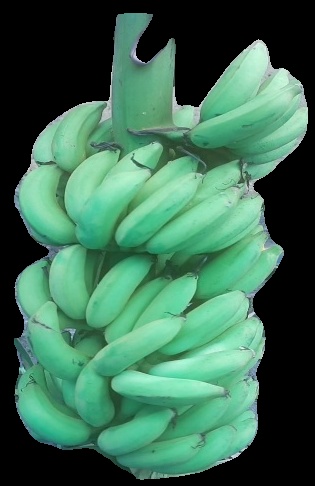
Variety: elakki-bale
Grade: grade2